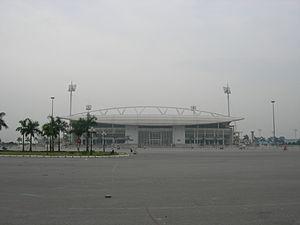
Le Grand Prix automobile du Vietnam est une course automobile dont la première édition aura lieu en 2020 sur le circuit urbain de Hanoï, un circuit temporaire empruntant les rues de Hanoï, capitale du pays, aux abords du stade national Mỹ Đình.